Muthireddy Gudem

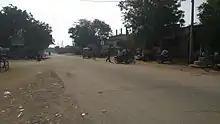
Main Road in Muthireddy Gudem

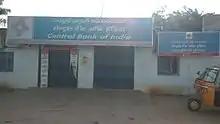
Bank in Muthireddy Gudem

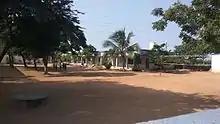
School in Muthireddy Gudem

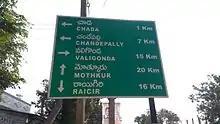
Name board of Muthireddy Gudem

Muthireddy Gudem is a village in Yadadri district in Telangana, India. It falls under Bhongir mandal, 15 km away on the NH 202.